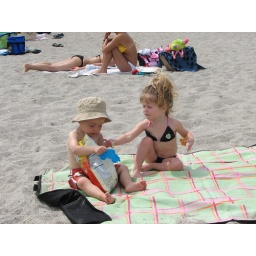
Sharing chips. This bag of chips had to be thrown out due to all the sand in the bag.